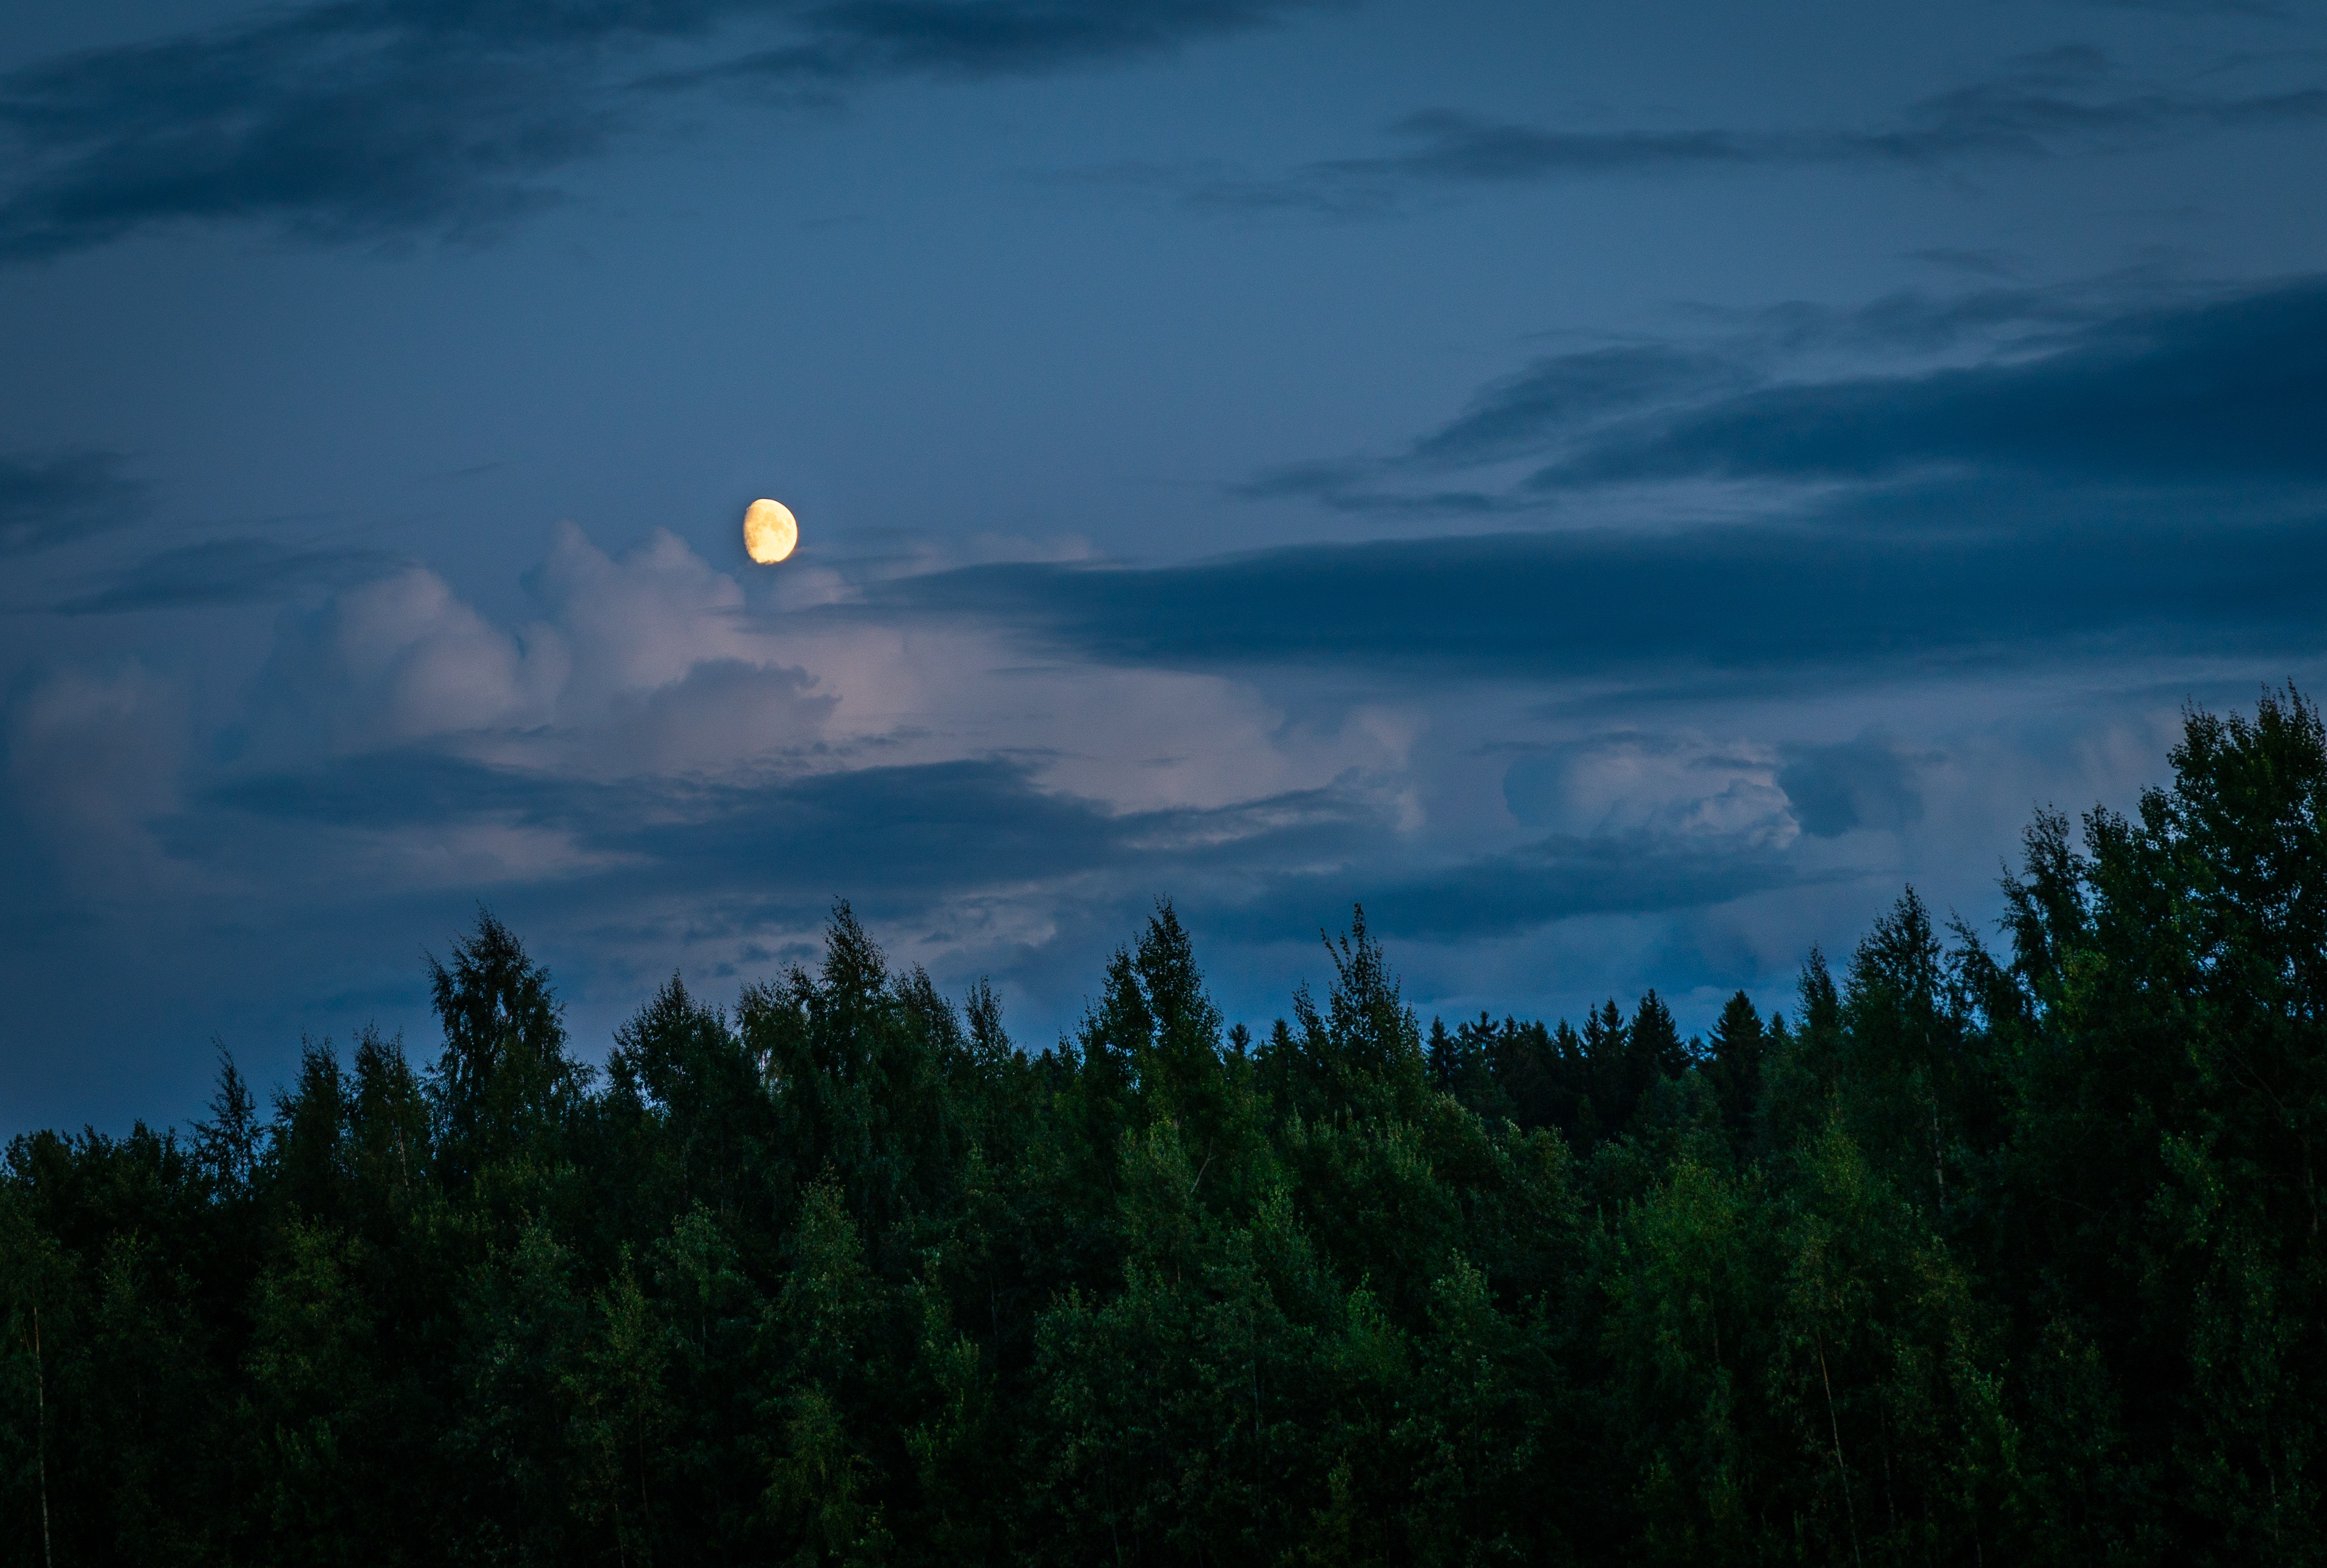
sky, moon, nature, moonlight, astronomical object, atmospheric phenomenon, light, daytime, natural landscape, celestial event, cloud, natural environment, tree, atmosphere, night, full moon, biome, evening, forest, landscape, midnight, plant, horizon, space, dusk, hill, astronomy